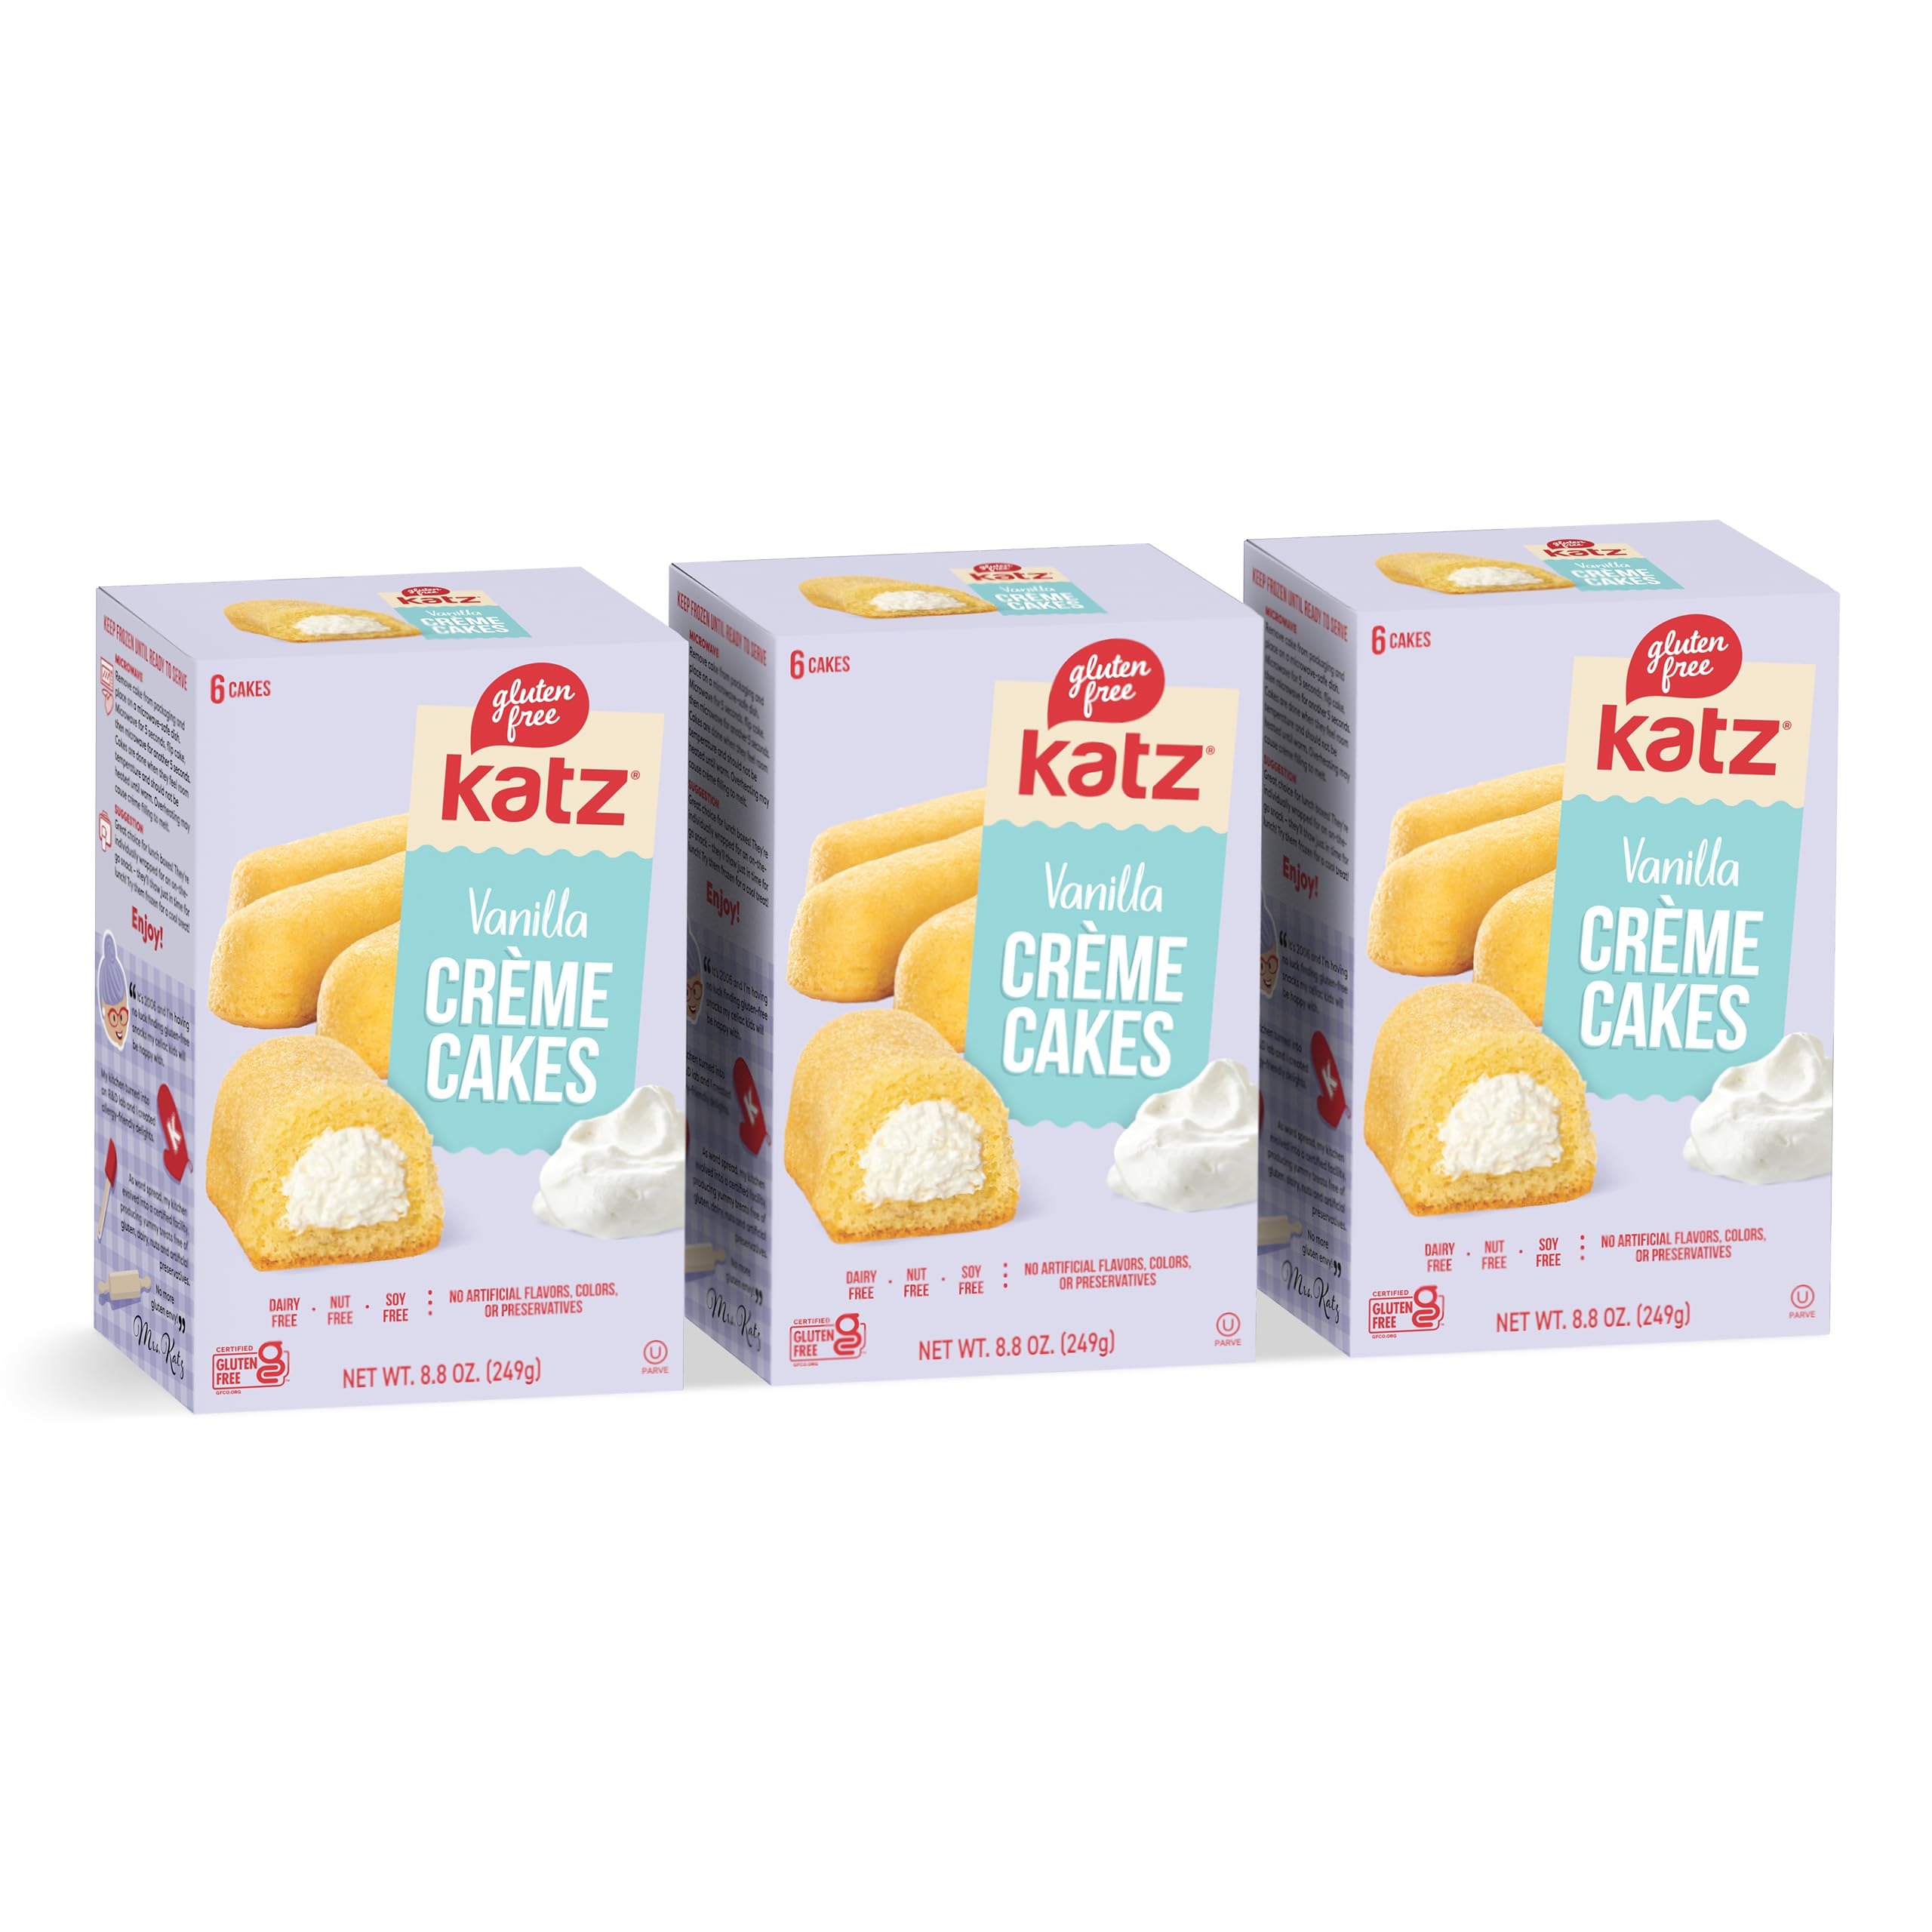
Item Name: Katz Gluten Free Vanilla Creme Cakes. Free of Dairy, Soy, Tree Nuts, and Peanuts, Kosher 8.8 oz (3pk)
Bullet Point 1: Soft golden sponge cake with a creamy vanilla filling—individually wrapped to take along anywhere!
Bullet Point 2: Katz products are proudly made in the USA in our GFCO and OU-certified facility
Bullet Point 3: Allergen Information: Free of Gluten, Dairy, Tree Nuts, Peanuts, Sesame, and Soy
Bullet Point 4: Storage Information: Arrives ready to eat. Freeze ASAP if you won't be eating on day of arrival.
Bullet Point 5: Thaw, or heat for a few seconds, and your delicious treat is ready to eat!
Product Description: Fluffy cake and creamy filling. find pure yumminess in every bite of katz heavenly crème cakes. one lick and you’ll know what goodness is all about. chocolate or vanilla, choose your flavor and heaven is all yours!
Value: 52.8
Unit: Ounce

Price: 21